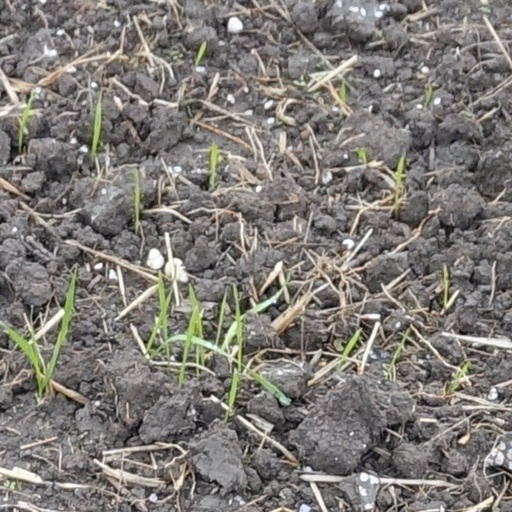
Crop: wheat